2009 East Timorese local elections

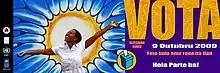
Poster calling for greater participation by women in the local elections in East Timor in 2009.

On 13 October 2009, although no official parties participated in the election as electoral laws prohibited candidates from representing any political parties, Fretilin claimed victory in the said election saying that they "picked up 56% of positions with another 10% of positions being taken by FRETILIN and allied party shared tickets. In Dili FRETILIN won 60% of the Suco leadership positions."